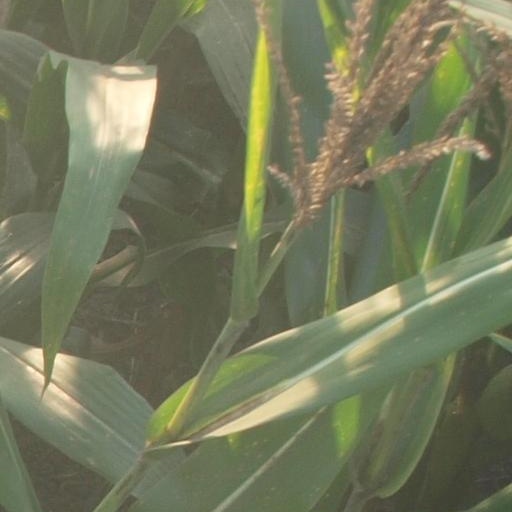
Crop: maize; corn